Chinese Communist Revolution

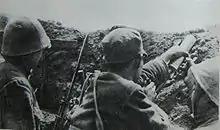
Communist soldiers wait in trenches during the Campaign to Defend Siping, 1946.

The impact of the war on the social and economics conditions of China had been brutal. An estimated 20 to 25 million Chinese were killed in fighting, massacres, and man-made or natural disasters. By 1946, Chinese industries operated at 20 percent capacity and had 25 percent of the output of pre-war China. The influx of cheap American goods forestalled any recovery. In order to coordinate the war effort, the Nationalist government had taken over more than 70% of Chinese industry, a dramatic increase from the 15% it owned before the war. This consolidation of wealth in the regime's hands contributed to the pervasive problem of corruption. The Nationalist currency had been undergoing hyperinflation since the beginning of the war. By 1945, retail market prices had reached 3,000% of their 1937 levels. This problem was compounded by the presence of numerous other currencies printed by the Japanese, Communists, and other local authorities. The Nationalist Government failed to curb inflation after the Japanese surrender and continued to print more currency to pay for the civil war. Hyperinflation reduced the real wages of peasants, workers, and especially soldiers, and destroyed the savings of the upper-middle class that was Chiang's base of support.